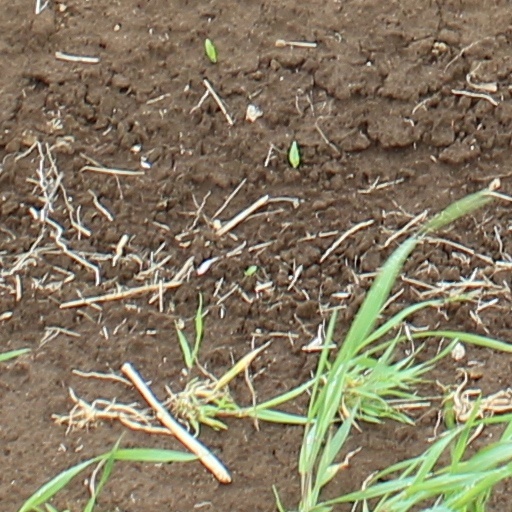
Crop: wheat